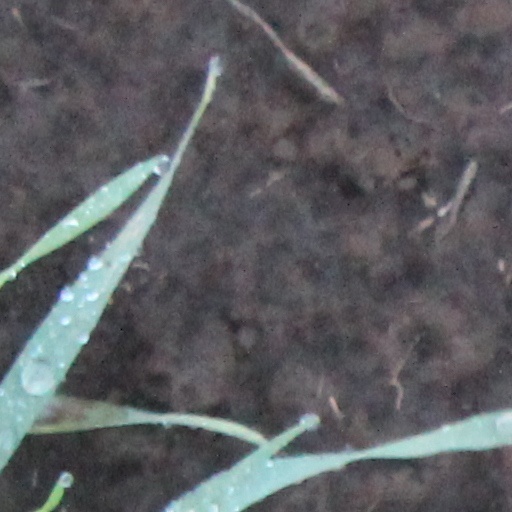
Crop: wheat